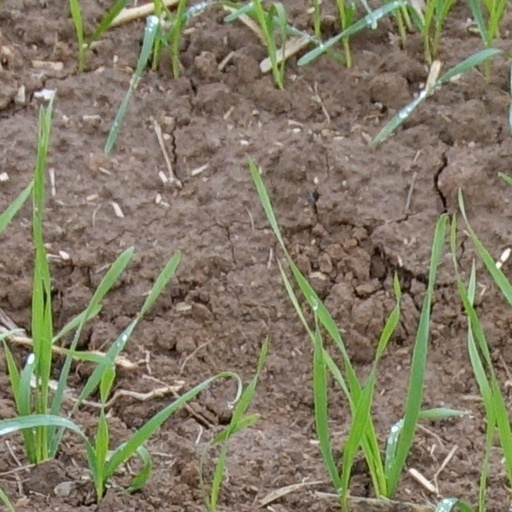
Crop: wheat